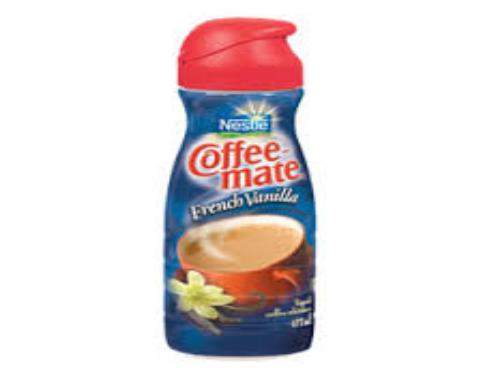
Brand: Coffee-Mate
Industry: Food